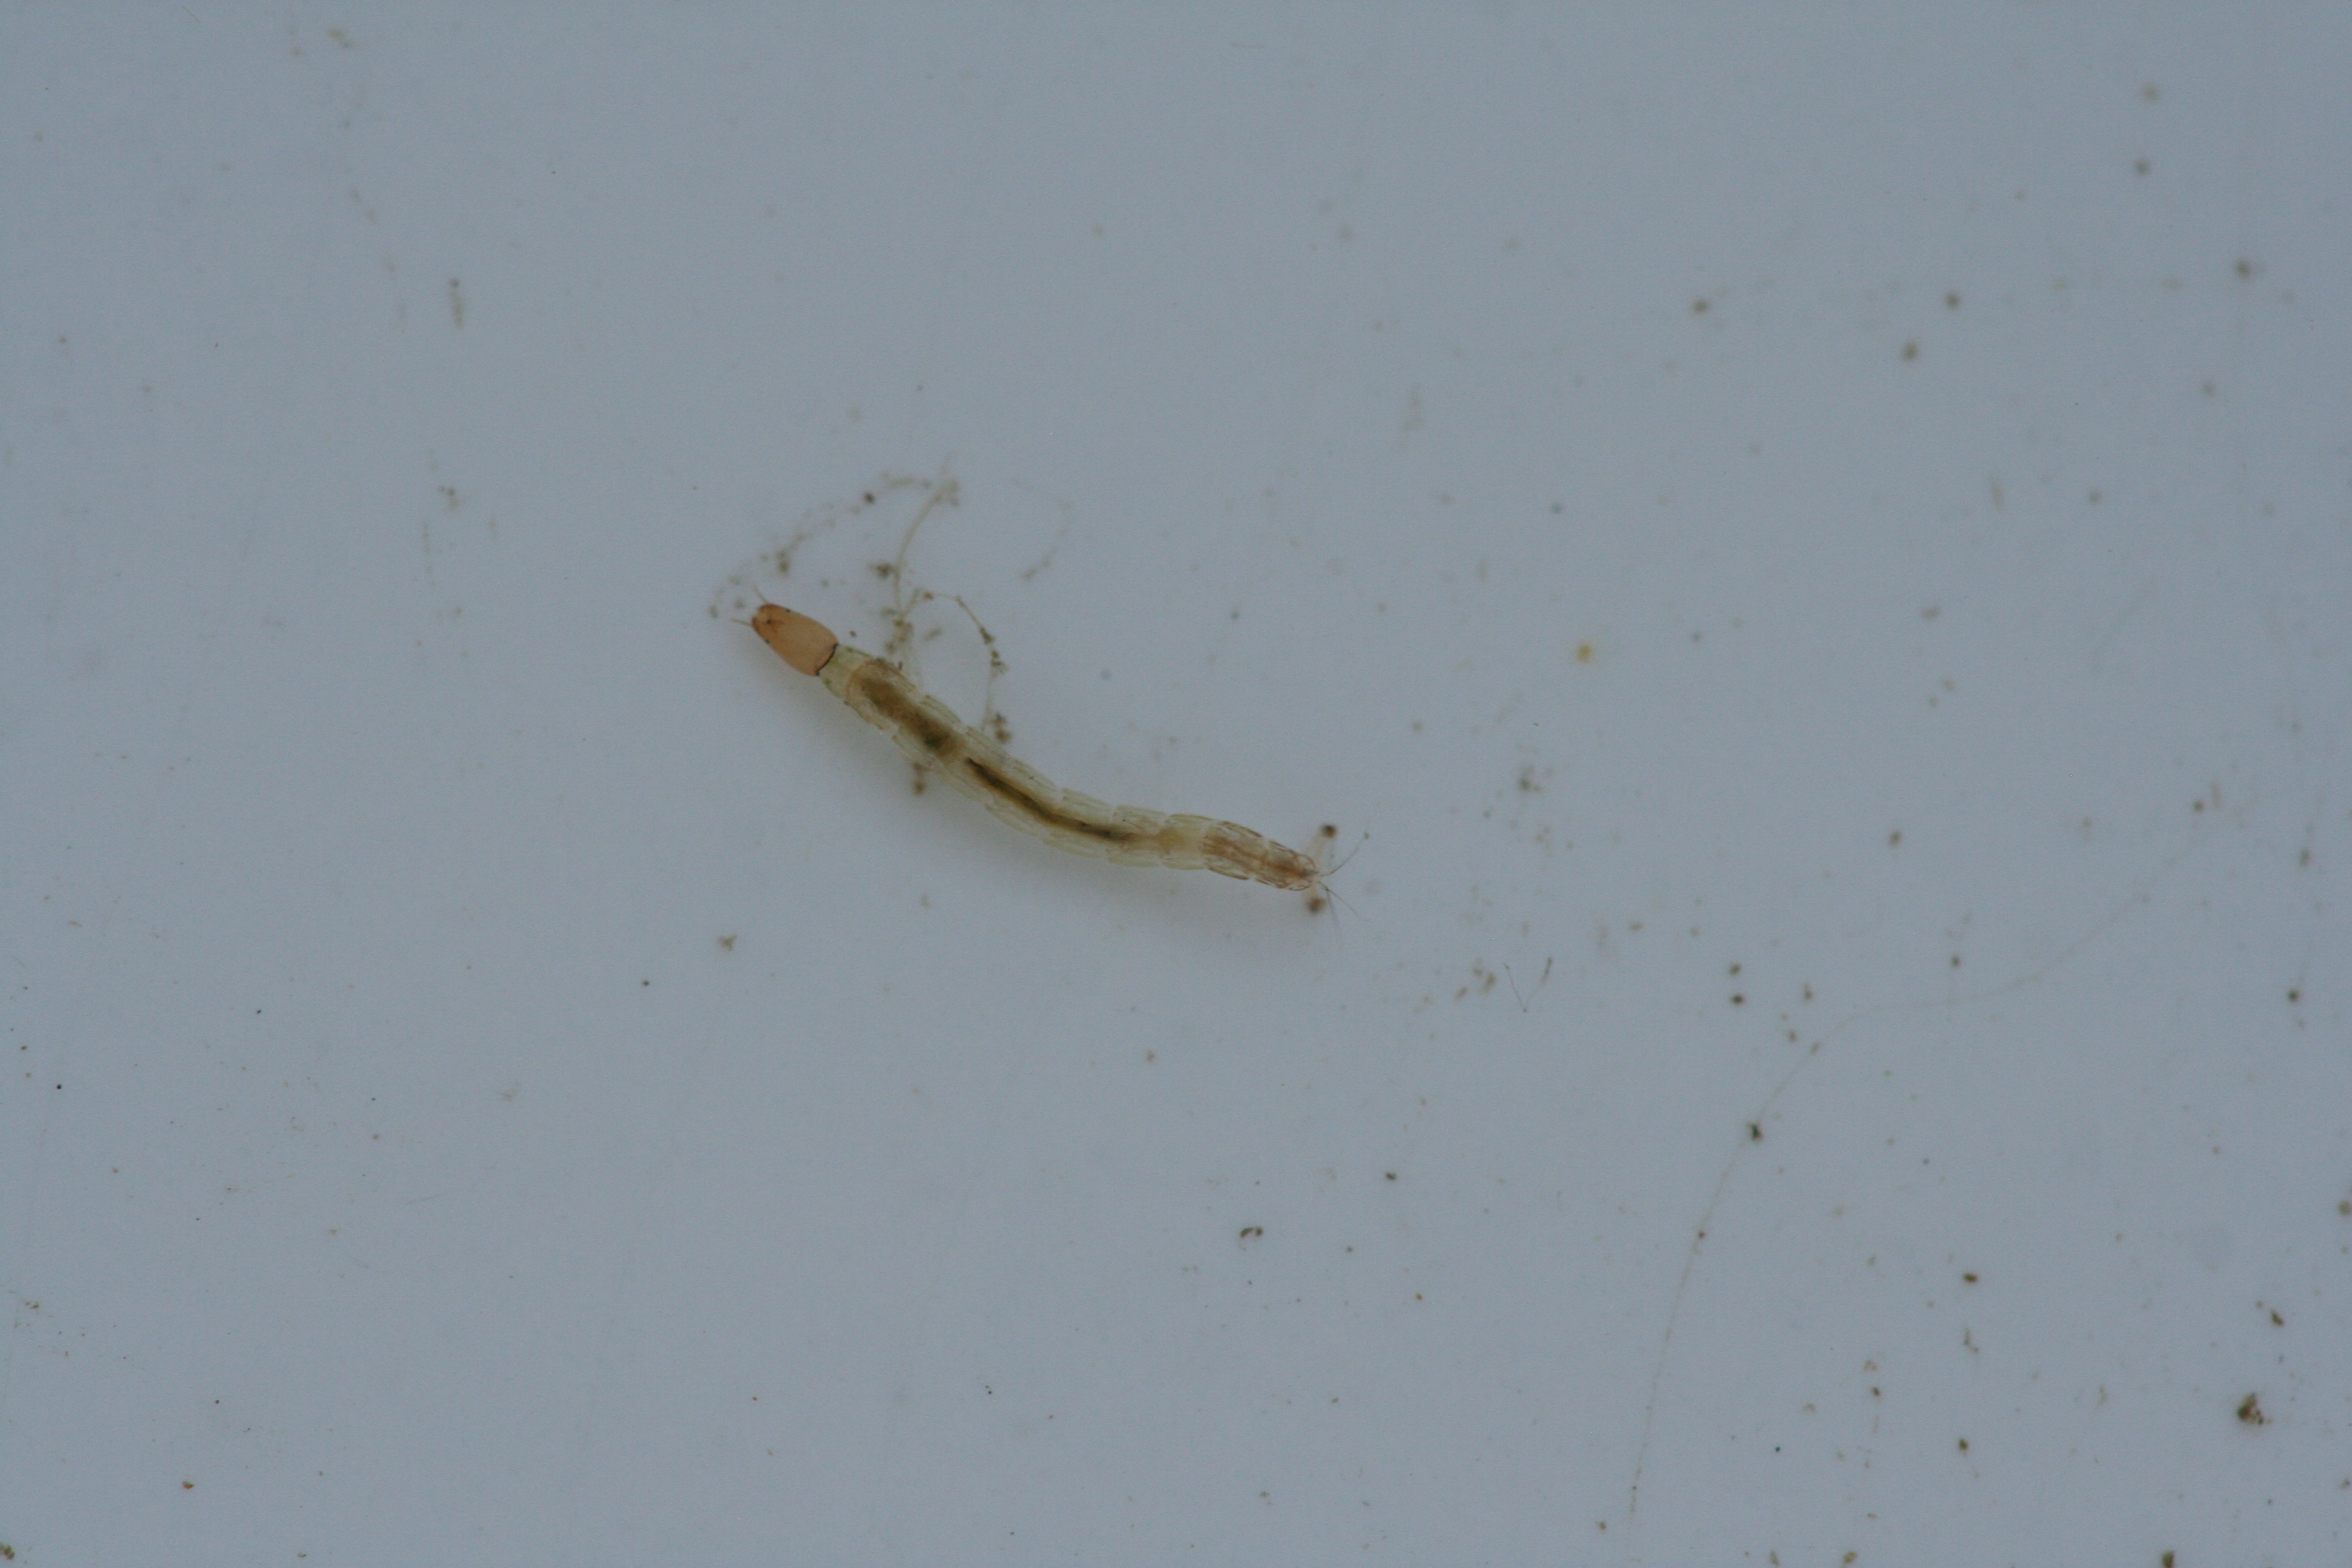
Macroinvertebrate group: true_flies